History of São Paulo

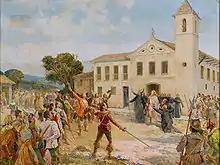
"Amador Bueno's acclamation ("Aclamação de Amador Bueno")", 1909. Painting by Oscar Pereira da Silva.

The history of the city of São Paulo runs parallel to the history of Brazil, throughout approximately 470 years of its existence, in relation to the country's more than five hundred years. During the first three centuries since its foundation, São Paulo stood out in several moments as the scenario of important events of rupture in the country's history.